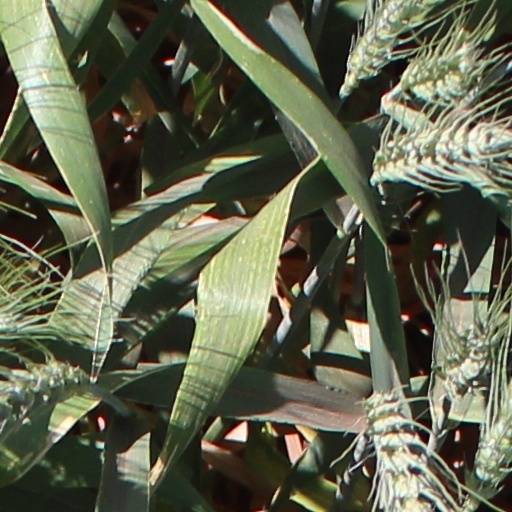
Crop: wheat